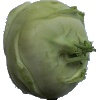
Label: Kohlrabi 1